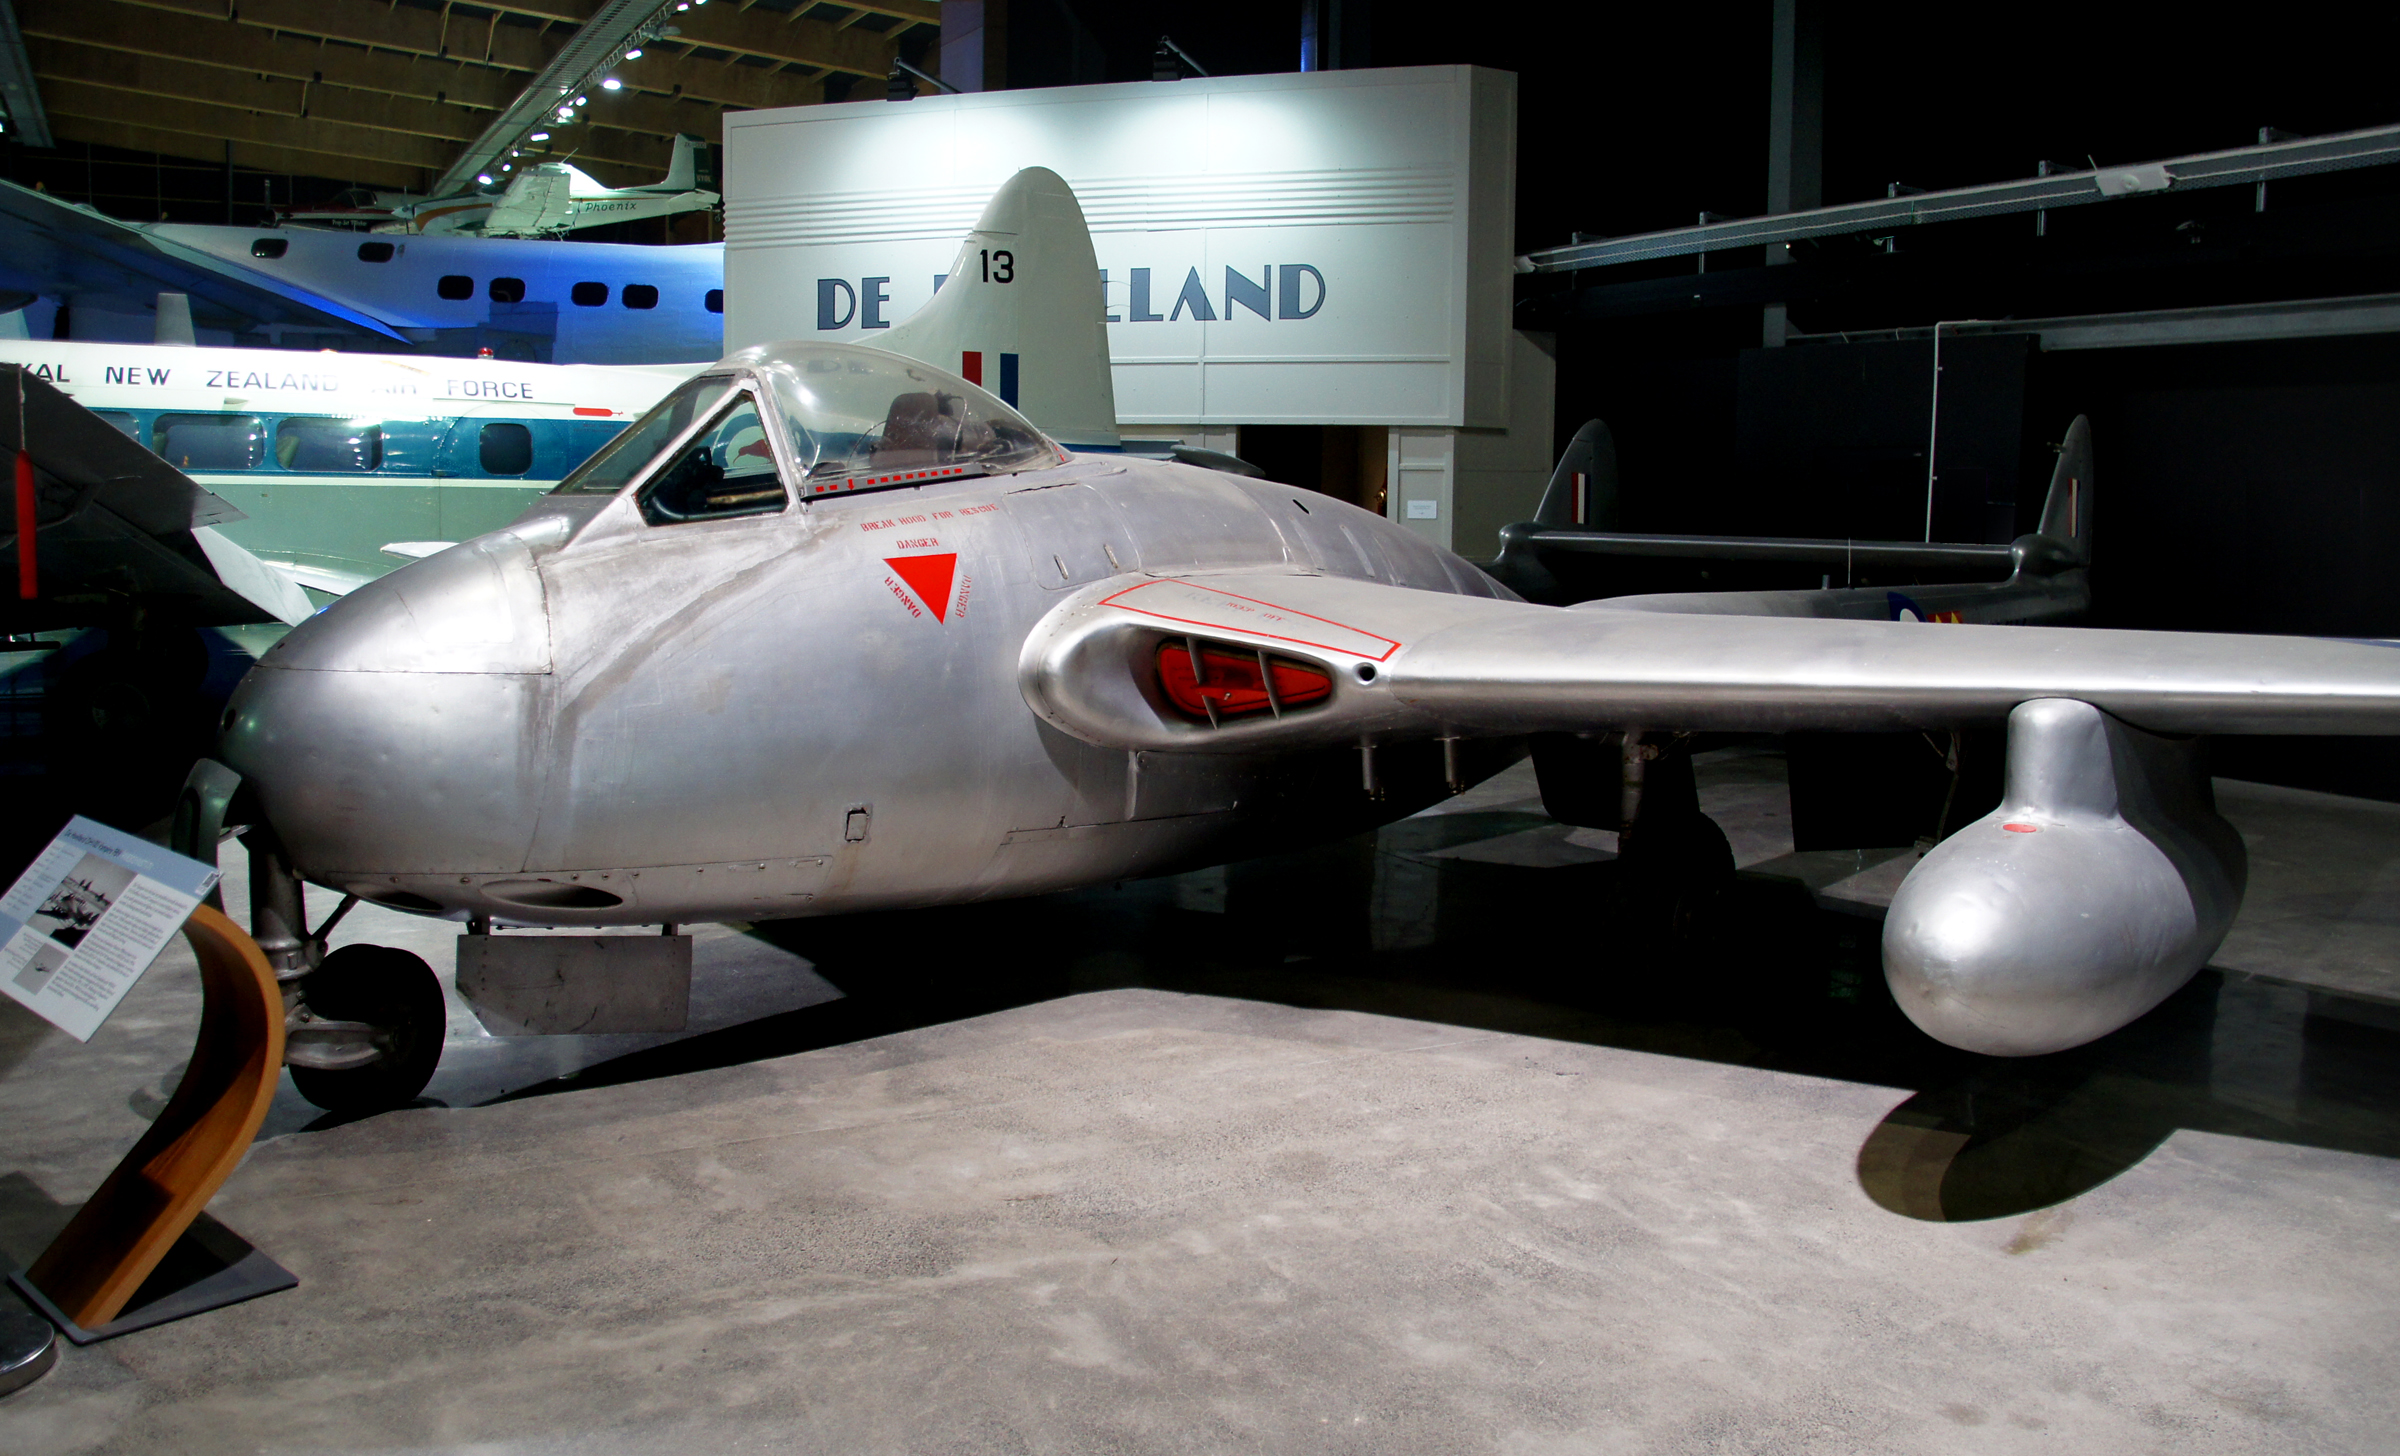
airplane, aircraft, jet, vehicle, aviation, airliner, bomber, sonydslra580, airpower, raf, tamron18270mmpzd, aircraftdisplays, motatauckland, sonyphotographing, air force, jet aircraft, fighter aircraft, military aircraft, atmosphere of earth, aerospace engineering, aircraft engine